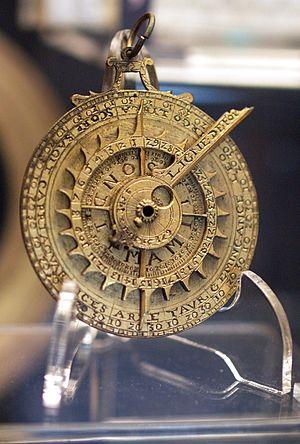
Une horloge est un instrument conventionnel de mesure du temps qui généralement indique l'heure en continu ; étymologiquement, le terme vient du mot latin horologium « qui dit l’heure », lui-même dérivé du mot grec ὡρολόγιον [formé à partir de oρα, l'heure et de λέγειν, dire, λόγιον, le dire ].